Narsinghgarh State

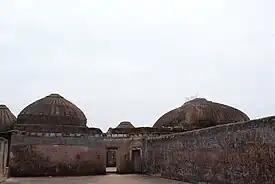
Narsinghgarh fort, the official Residence of the rulers of the state until Raja Bhanu Prakash Singhji shifted to the Bhanu Niwas Palace in the town in 1962

The Kingdom of Narsinghgarh also known as Narsinghgarh State was a princely state located in present-day Madhya Pradesh, India with its capital at Narsinghgarh from which the state was named. The ruling family was a cadet branch of the royal family of Rajgarh State.